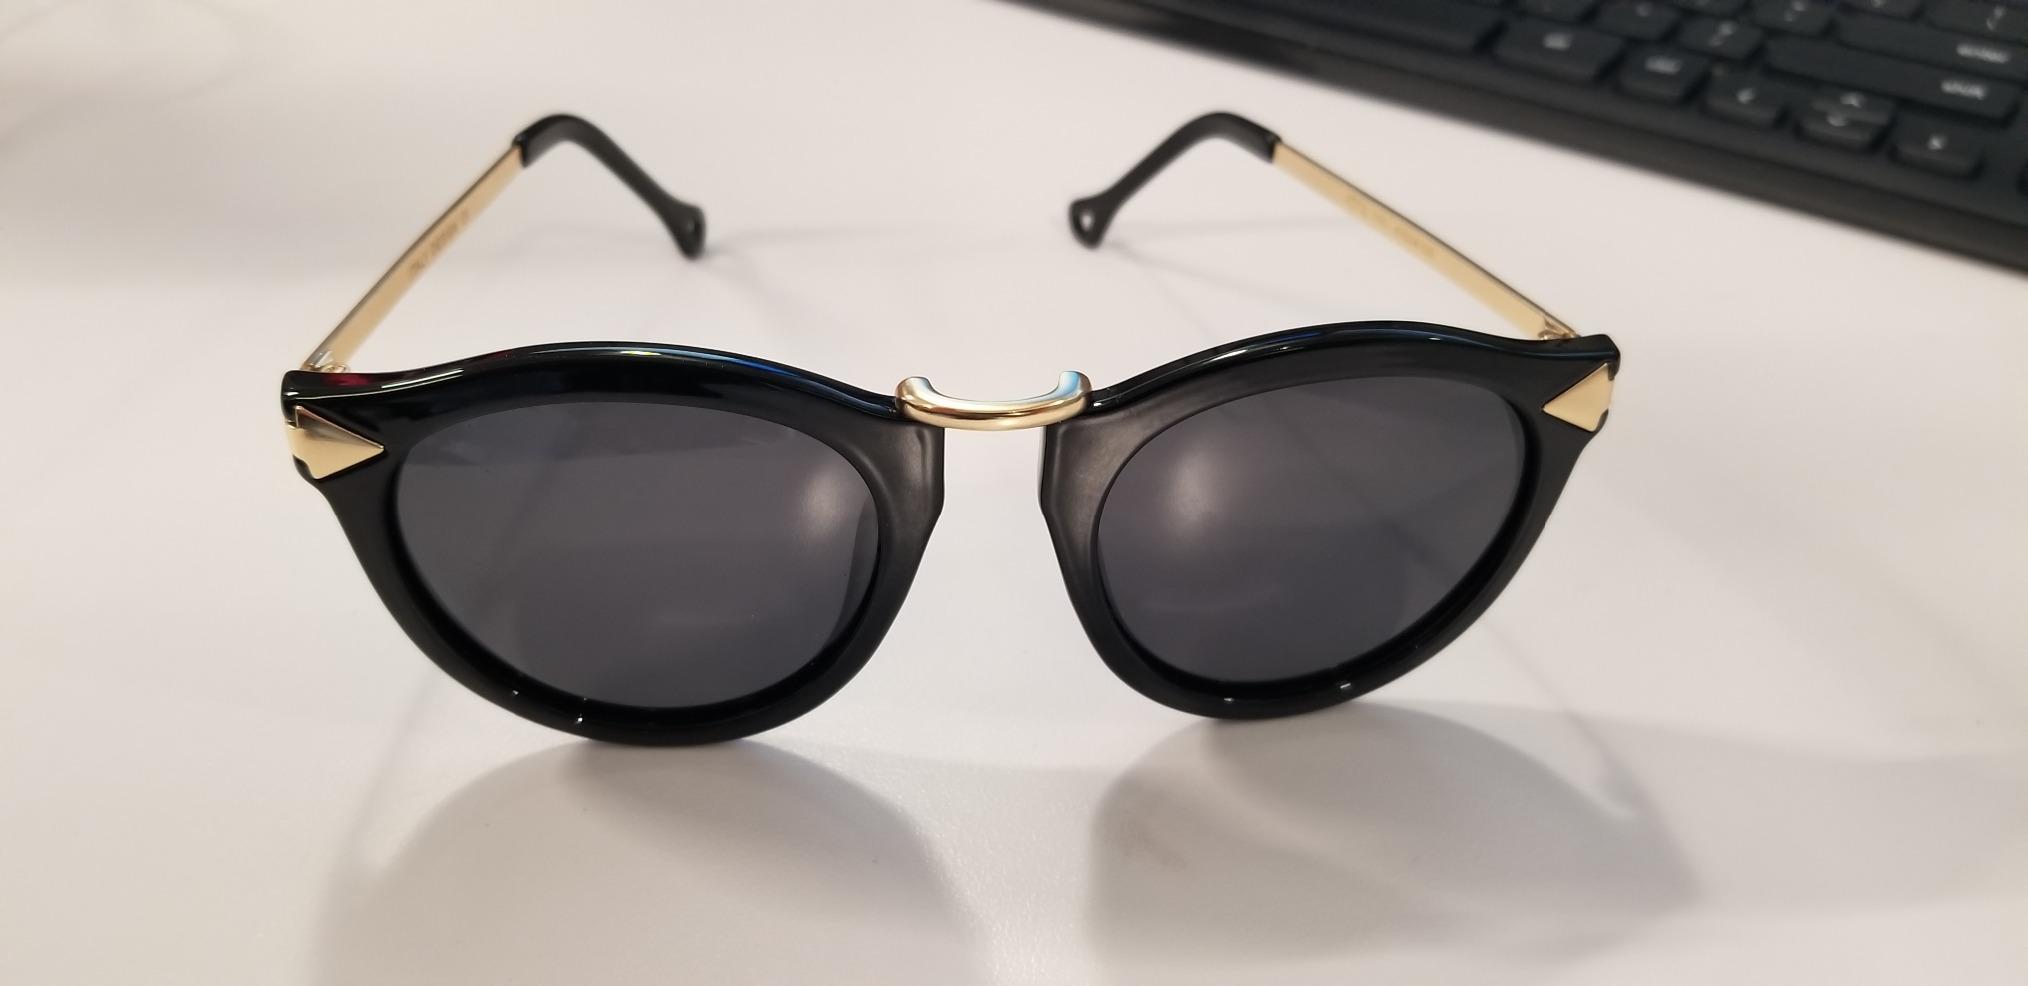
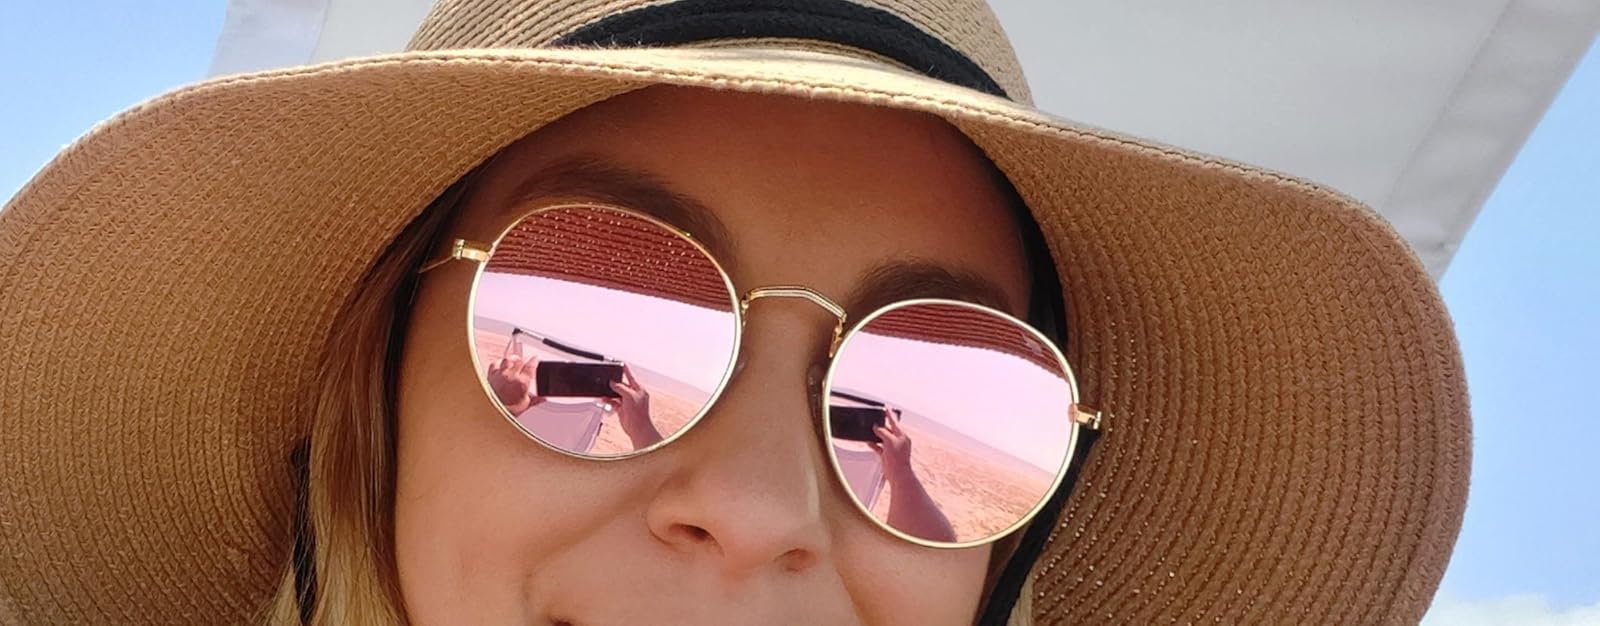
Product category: accessories_sunglasses
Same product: no